William Doty

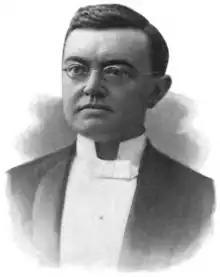

He was born in the village of Manchester, in Michigan's Washtenaw County. His grandfather, Samuel Doty, had served a term in the Michigan House of Representatives in 1838.